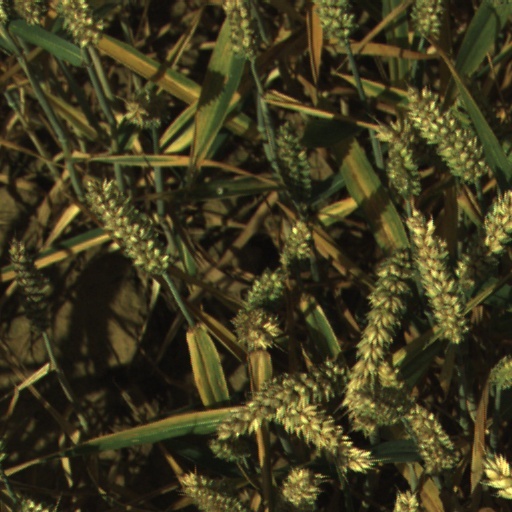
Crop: wheat